Arganda del Rey (Madrid Metro)

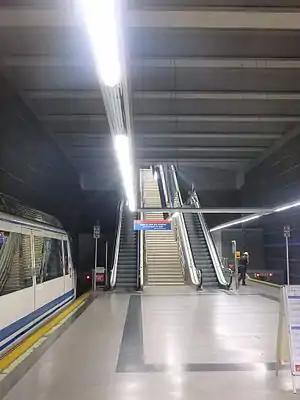

Arganda del Rey is a station on Line 9 of the Madrid Metro, serving Arganda del Rey. It is located in fare Zone B3.